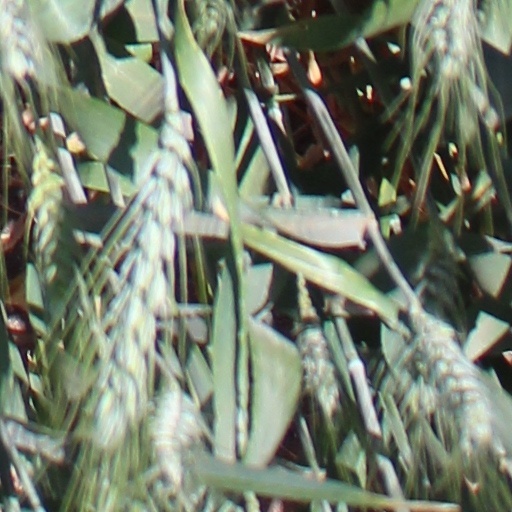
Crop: wheat